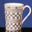
Label: cup